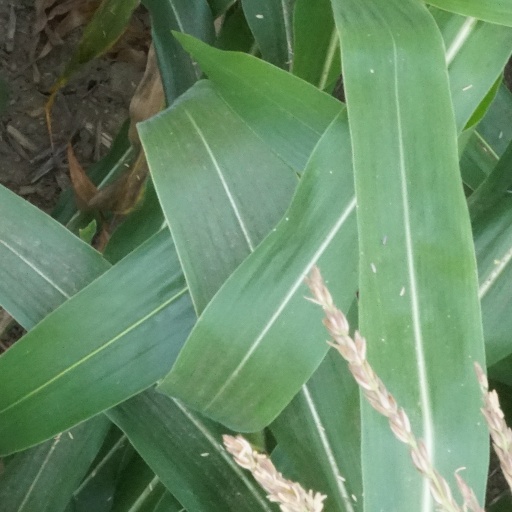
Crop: maize; corn